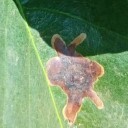
Label: Miner